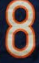
Number: 8